National Institute for Higher Education

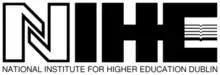

A National Institute for Higher Education (NIHE) was a category of higher education institution established in Ireland to provide higher level technical education above the standard of the then established Regional Technical College system, at university level. Higher level technical education in Ireland was seen to be an area that was poorly served until the advent of these institutions.